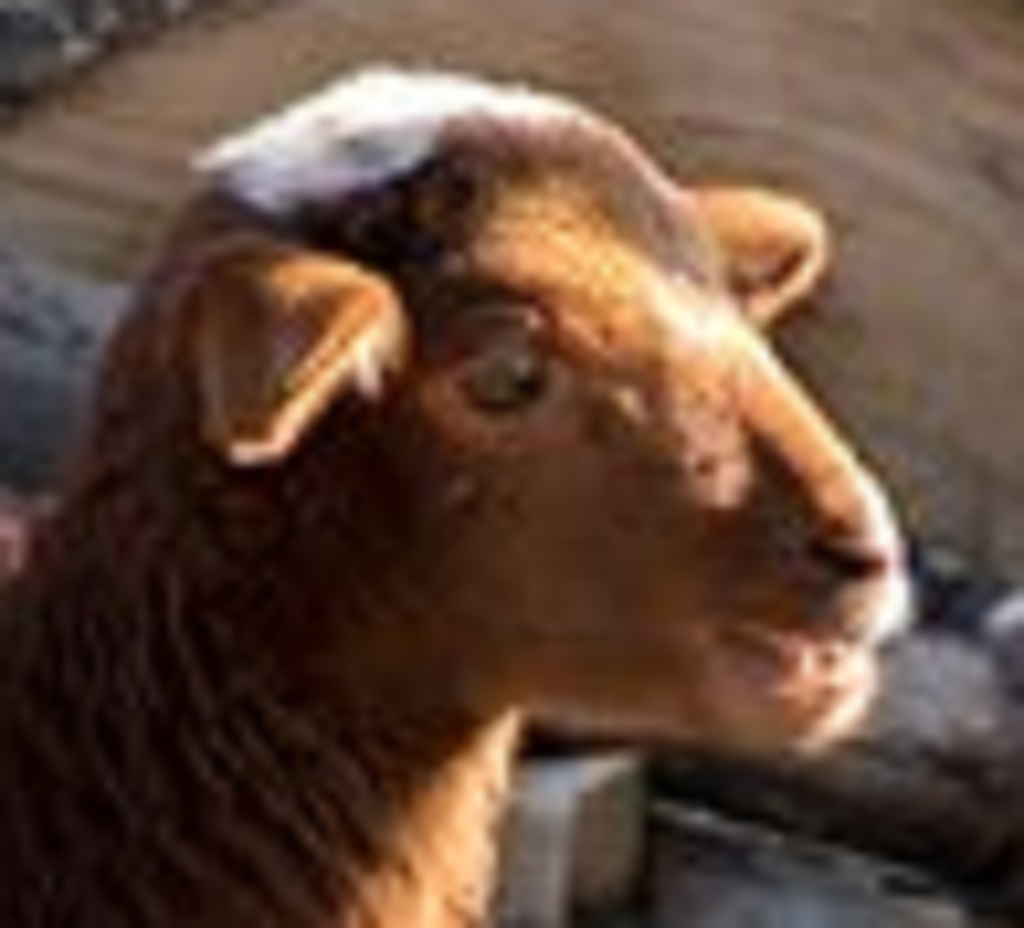
Label: no pain